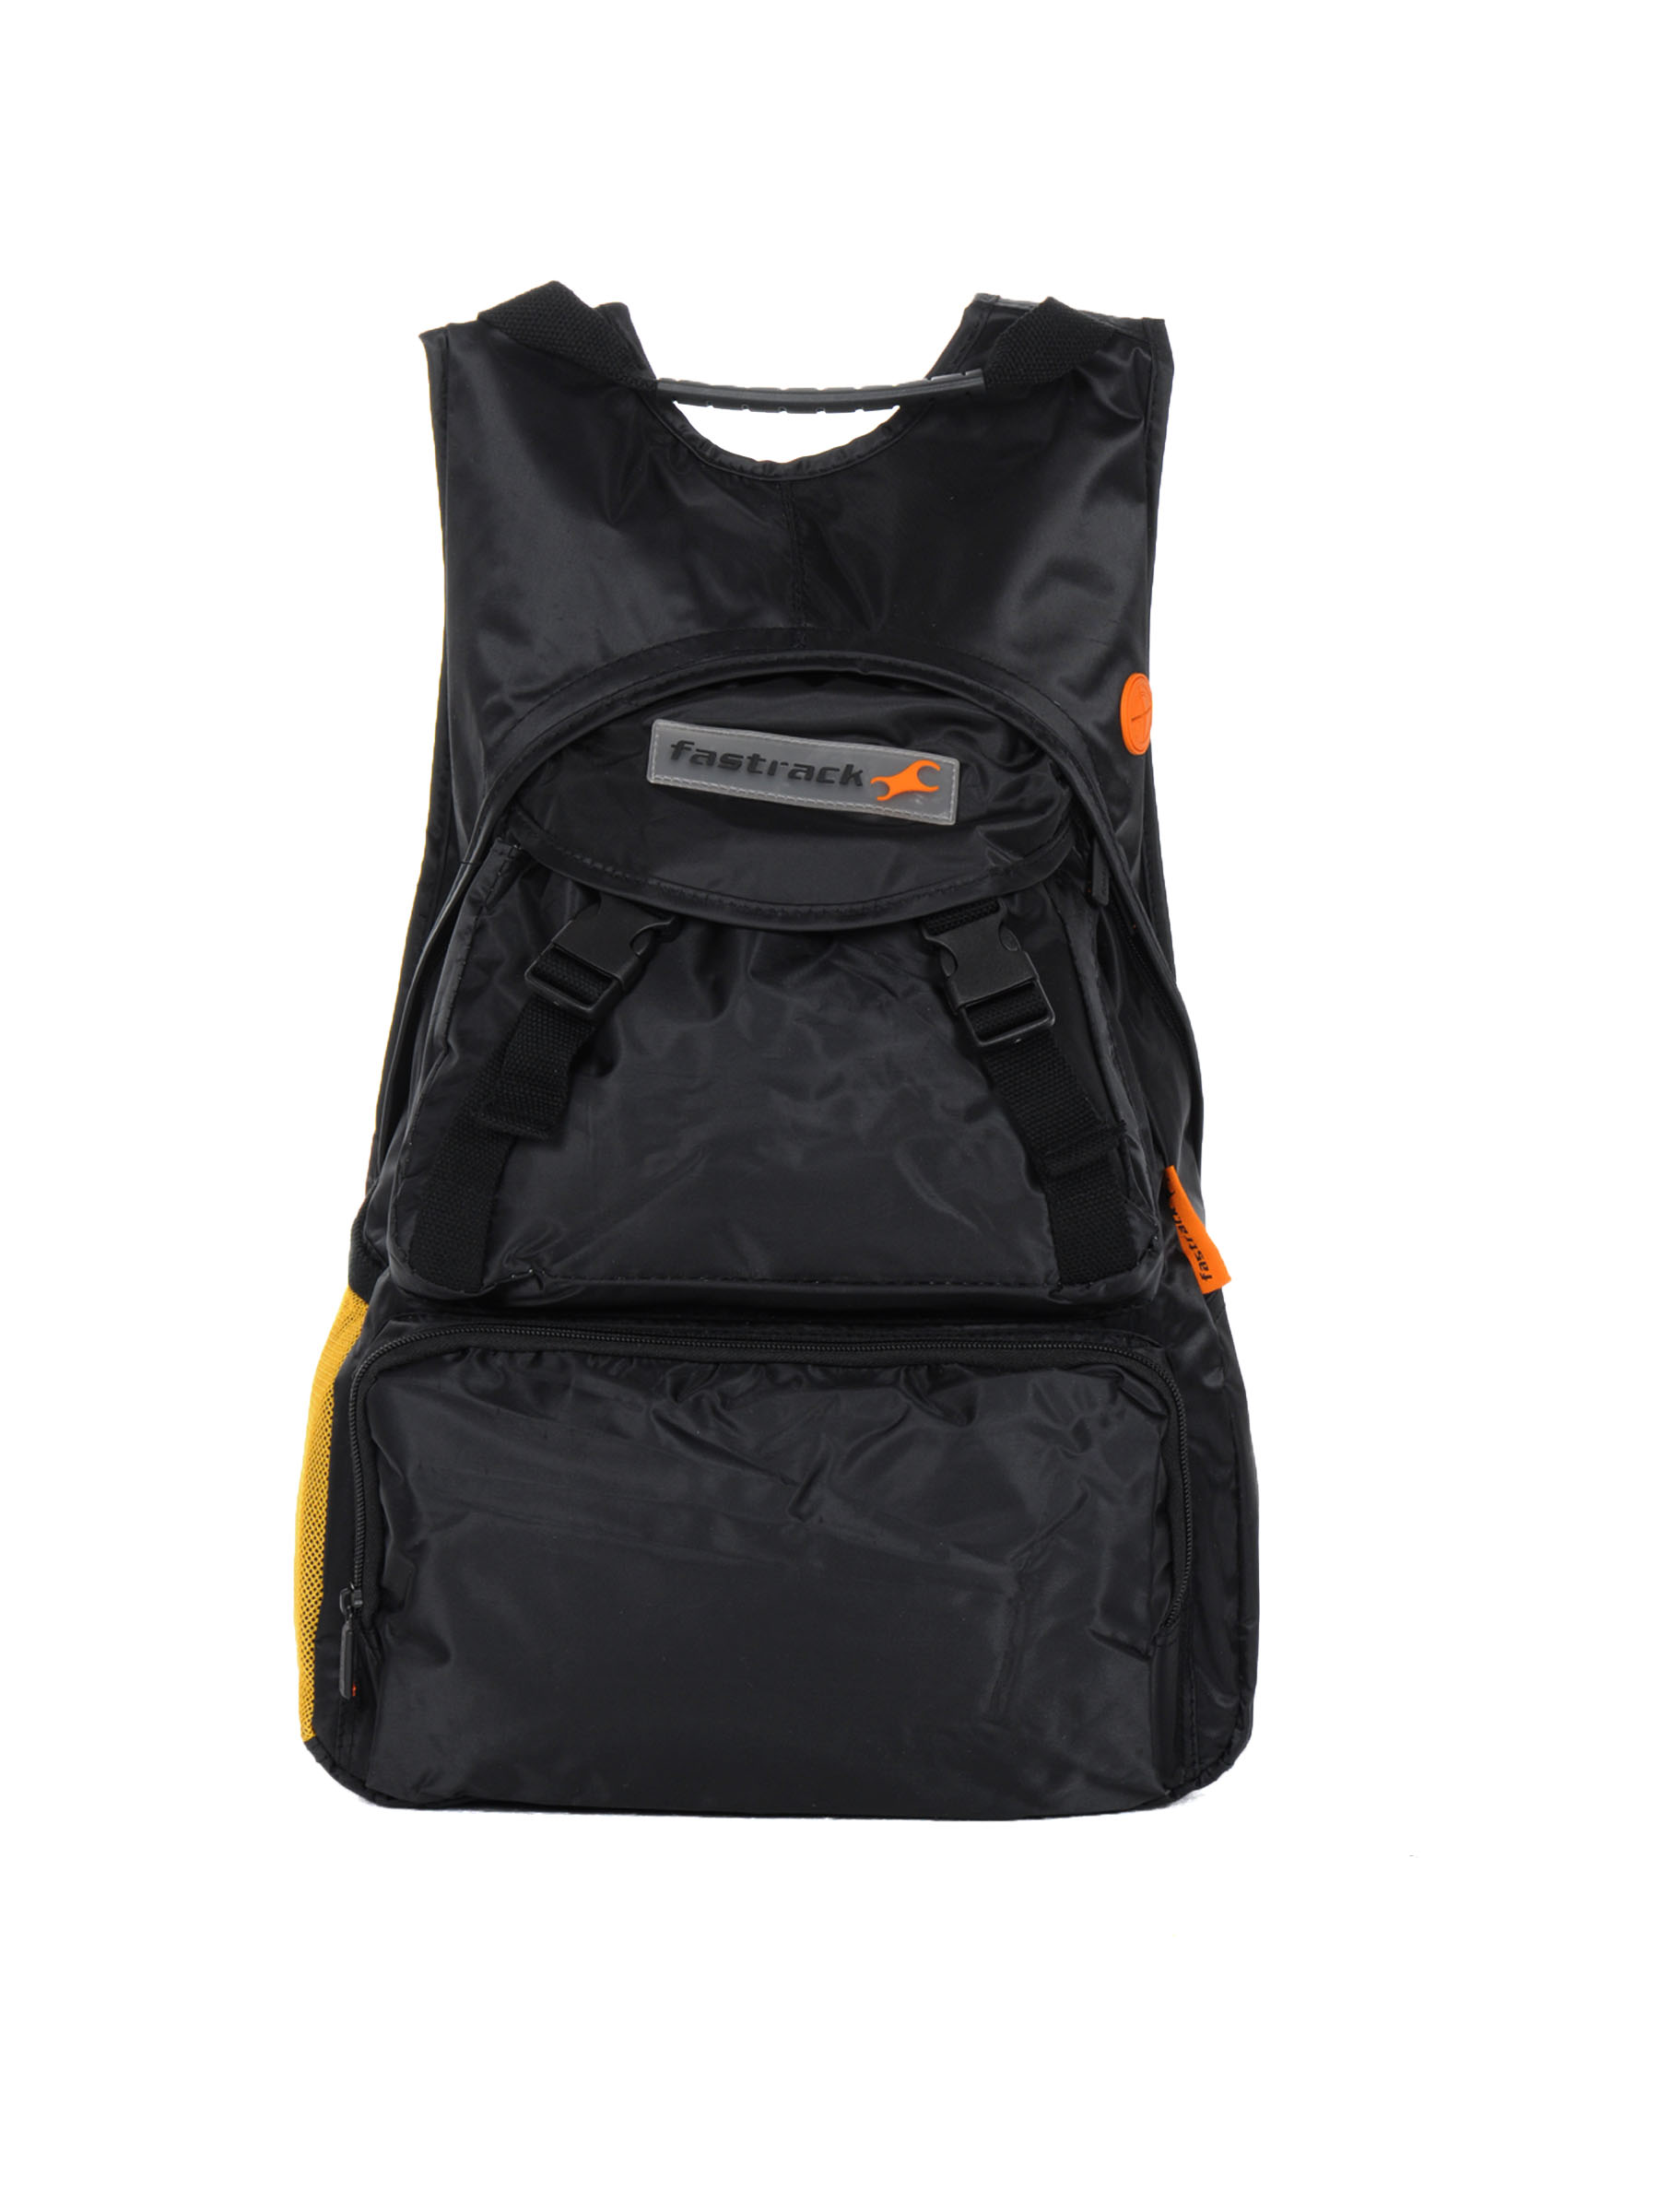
Fastrack Men Polyester Black Backpack
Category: Accessories / Bags / Backpacks
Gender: Men
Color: Black
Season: Winter 2016
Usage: Casual